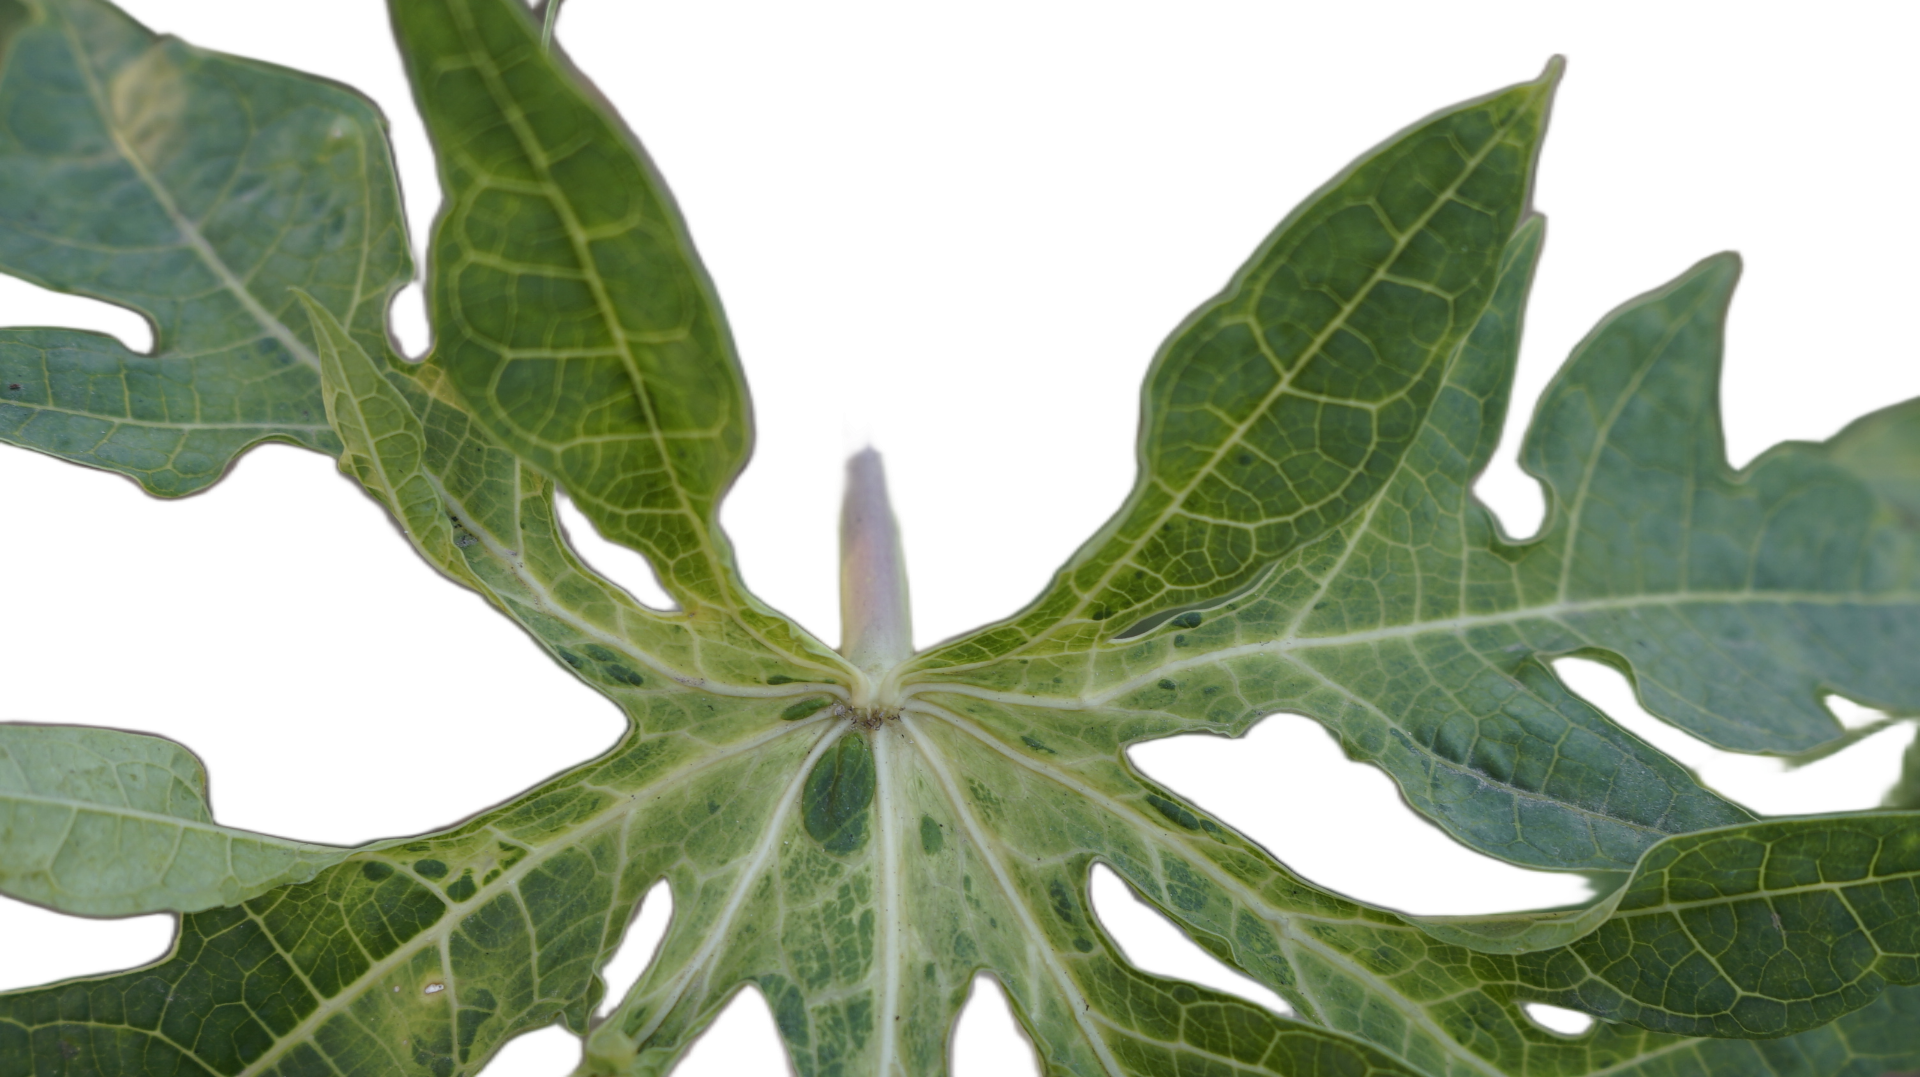
Crop: Papaya
Label: Curled_Yellow_Spot